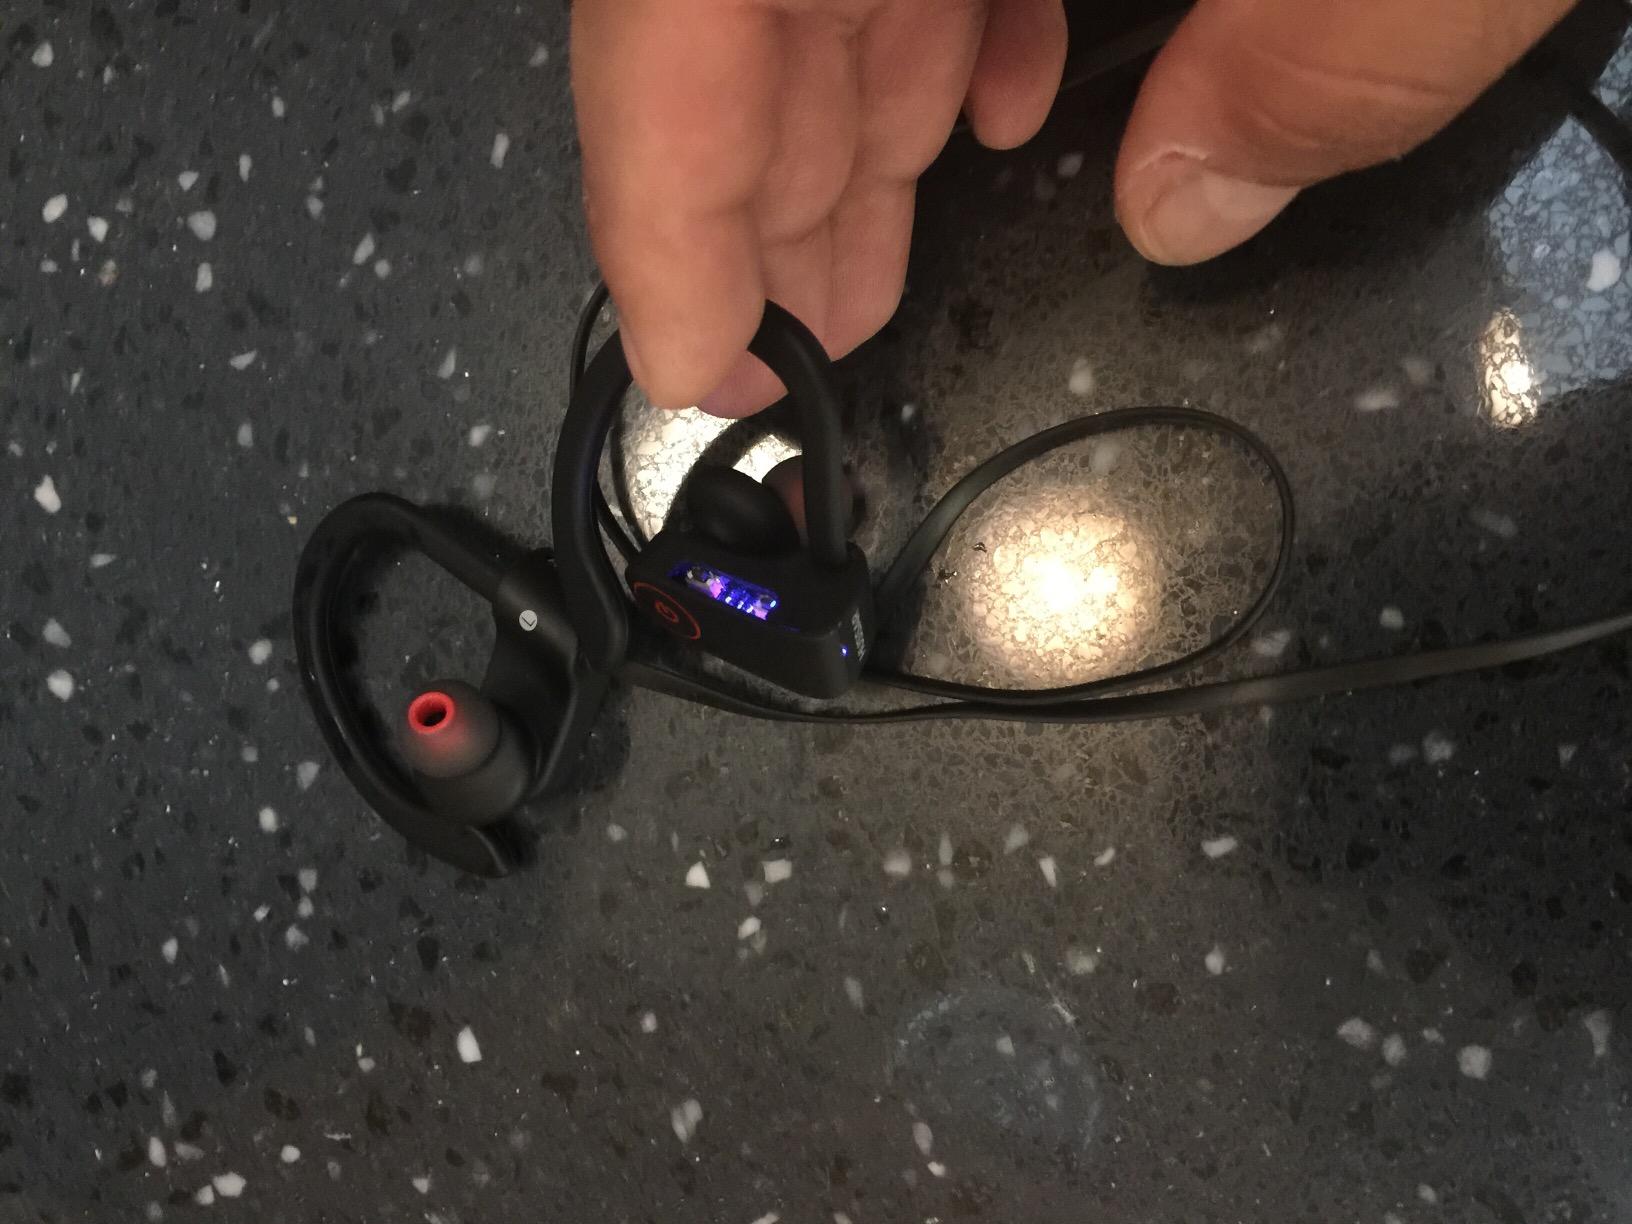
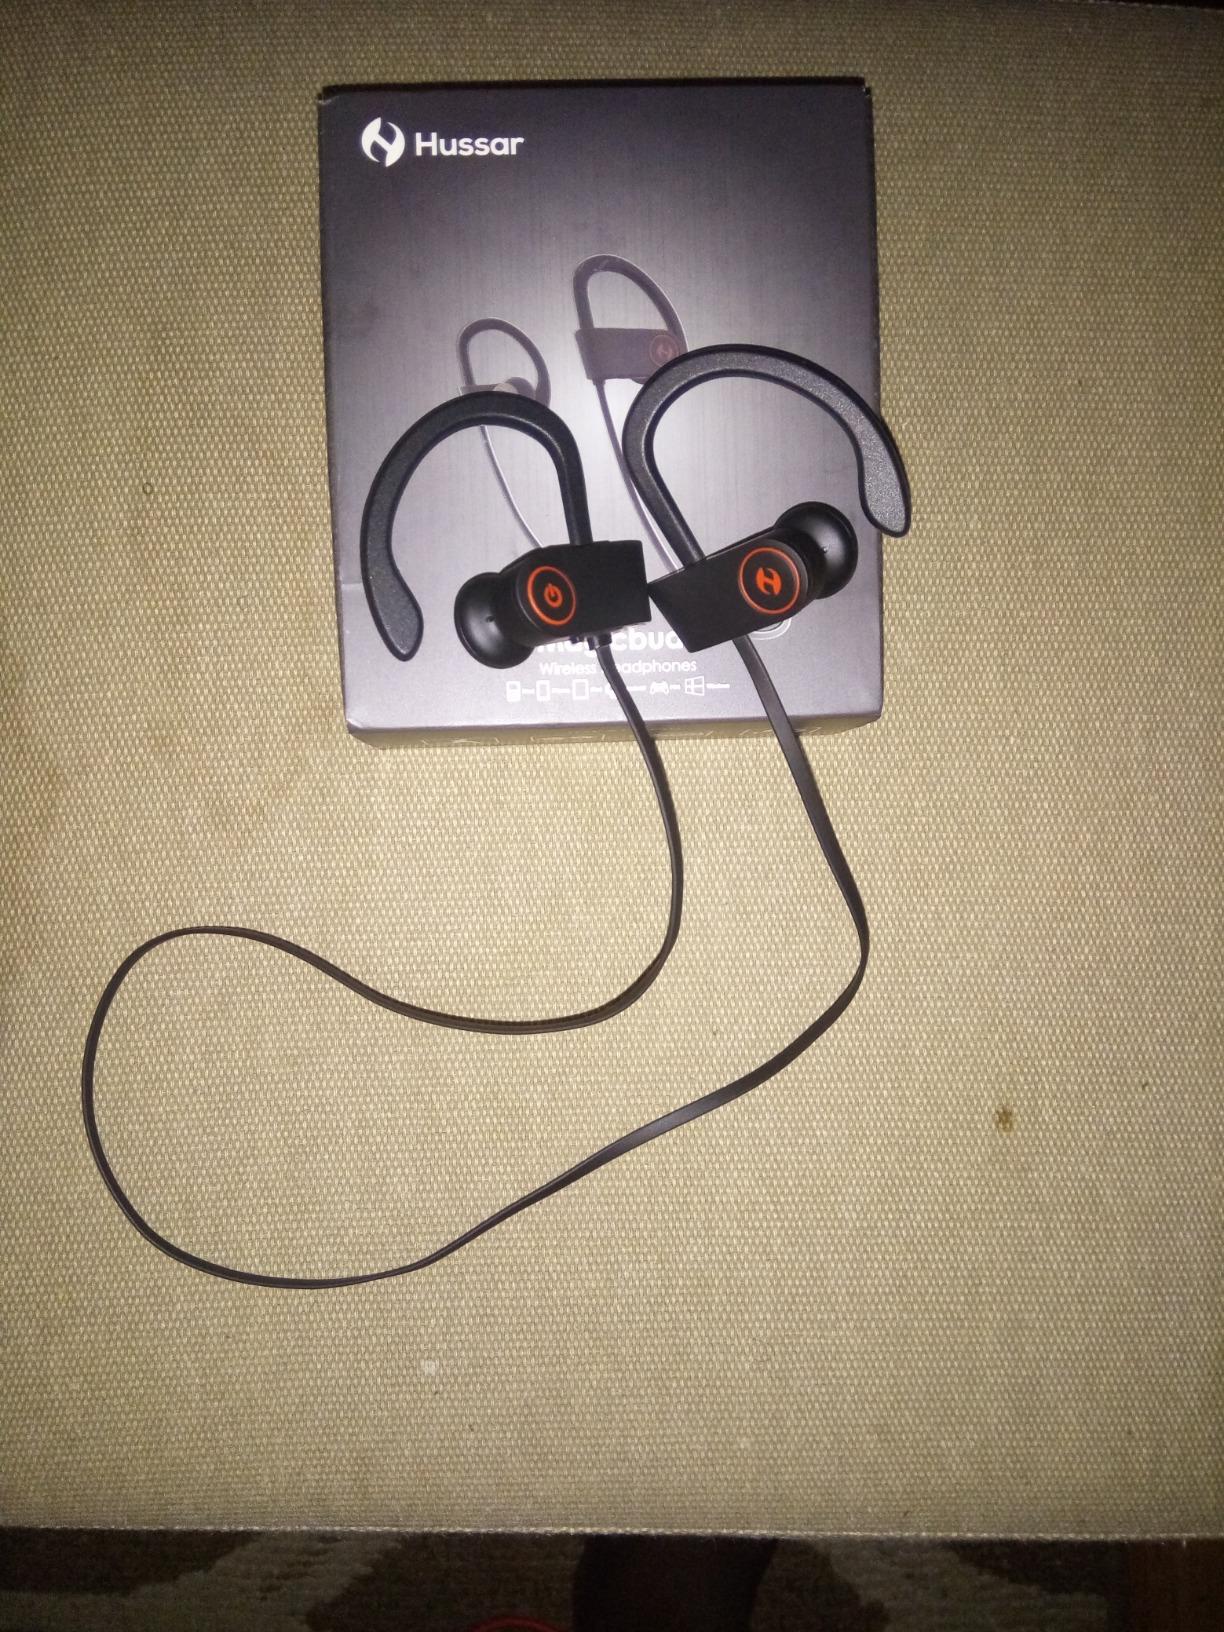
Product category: headphones
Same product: yes